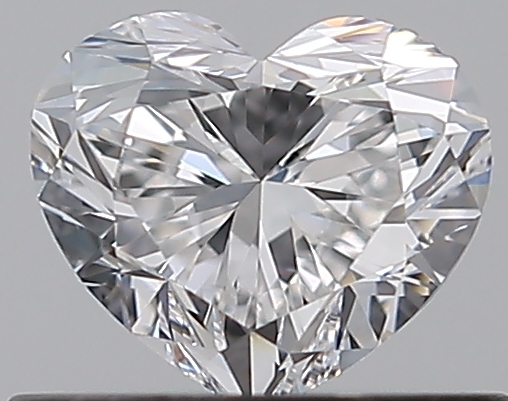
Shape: heart
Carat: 0.5
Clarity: VVS1
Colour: D
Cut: EX
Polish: EX
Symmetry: GD
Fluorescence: ST
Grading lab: GIA
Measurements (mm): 4.71 x 5.45 x 3.21